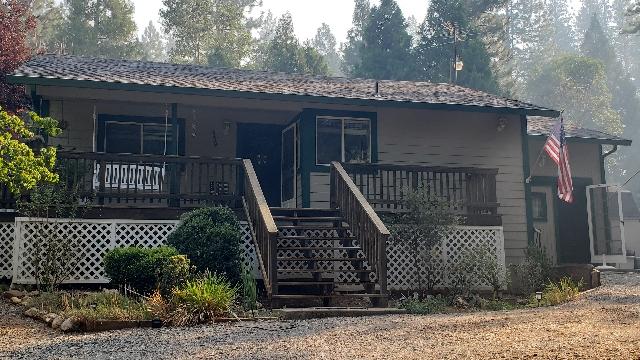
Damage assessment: no_damage